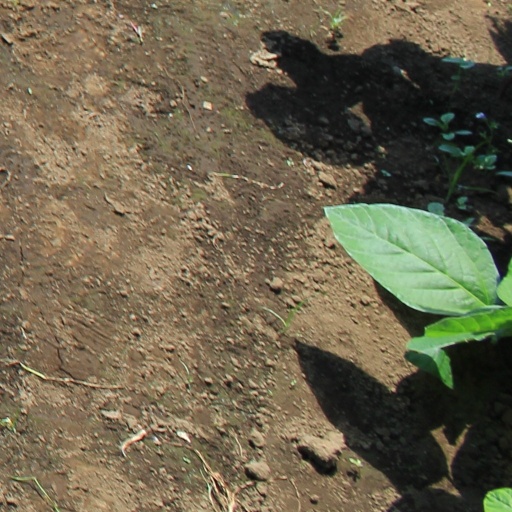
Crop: soybean